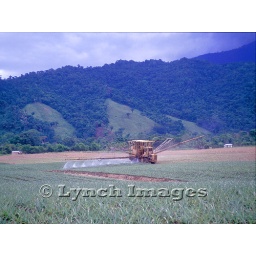
Spraying young pineapple plants with pesticide in Honduras.